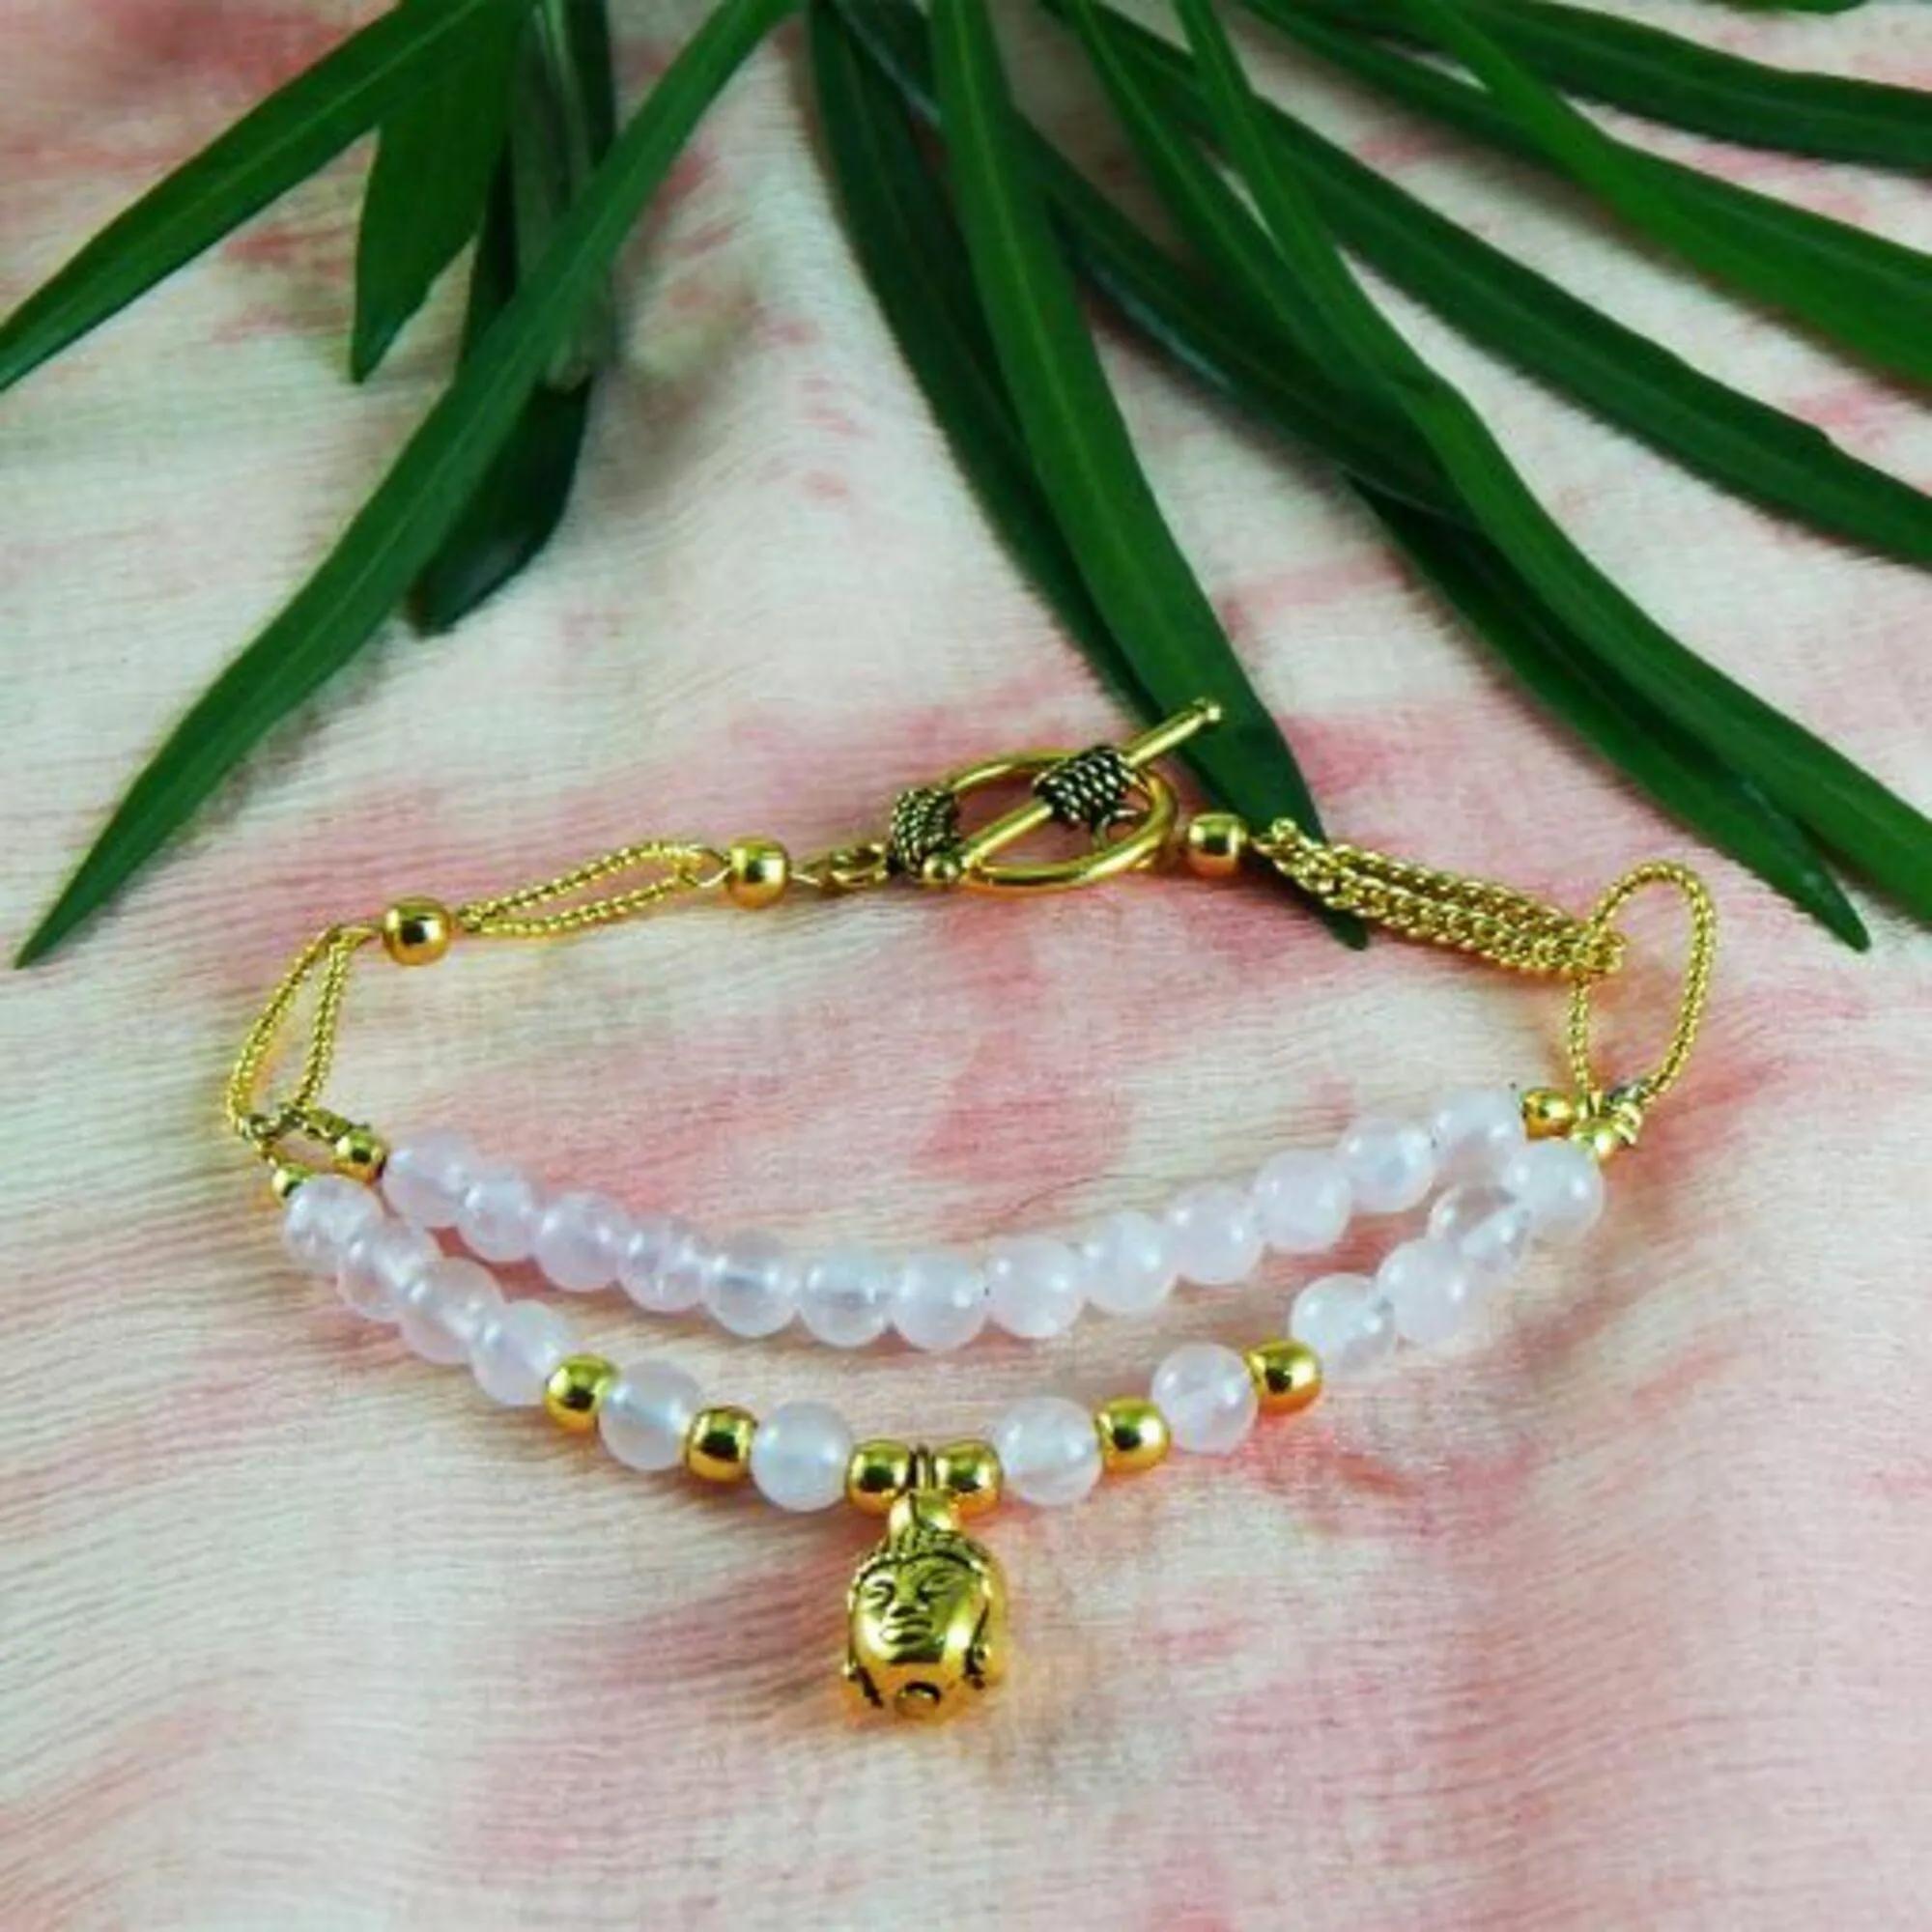
Jaya Vision Enterprises Gemstone Rose Quartz 6mm round Beads & Gold Chain Bracelet
Type: Bracelets
Brand: JAYA VISION ENTERPRISES
Price: Rs. 600
 Rose Quartz Bracelet for Heart Chakra.Rose Quartz Beads with Gold Polish Copper metal beads & Chain.Rose Quartz activates and balance heart chakra. It is important for emotional healing & balance, increasing positive energy, reducing stress and increasing self confidence.Helps in Alzheimer's diseases, Fatigue,  Infertility, Kidneys, Lungs, Migraine, Neck, Pain, PTSD, Shingles, Skin.